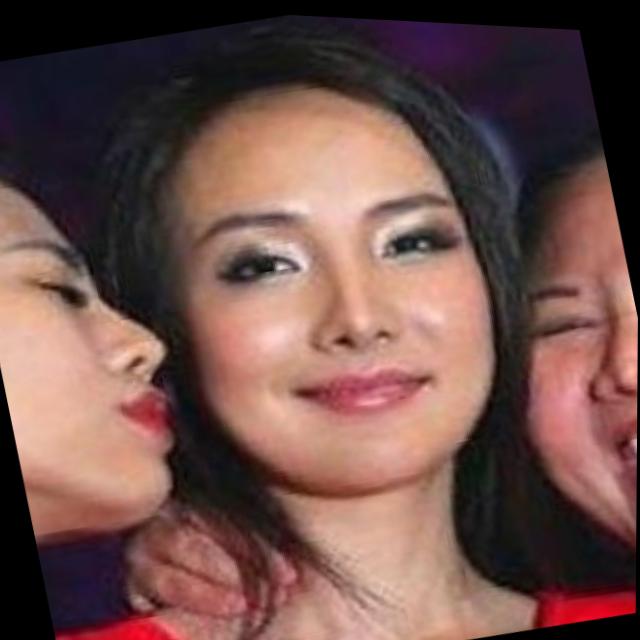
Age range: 21-44